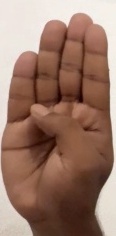
ASL sign: B